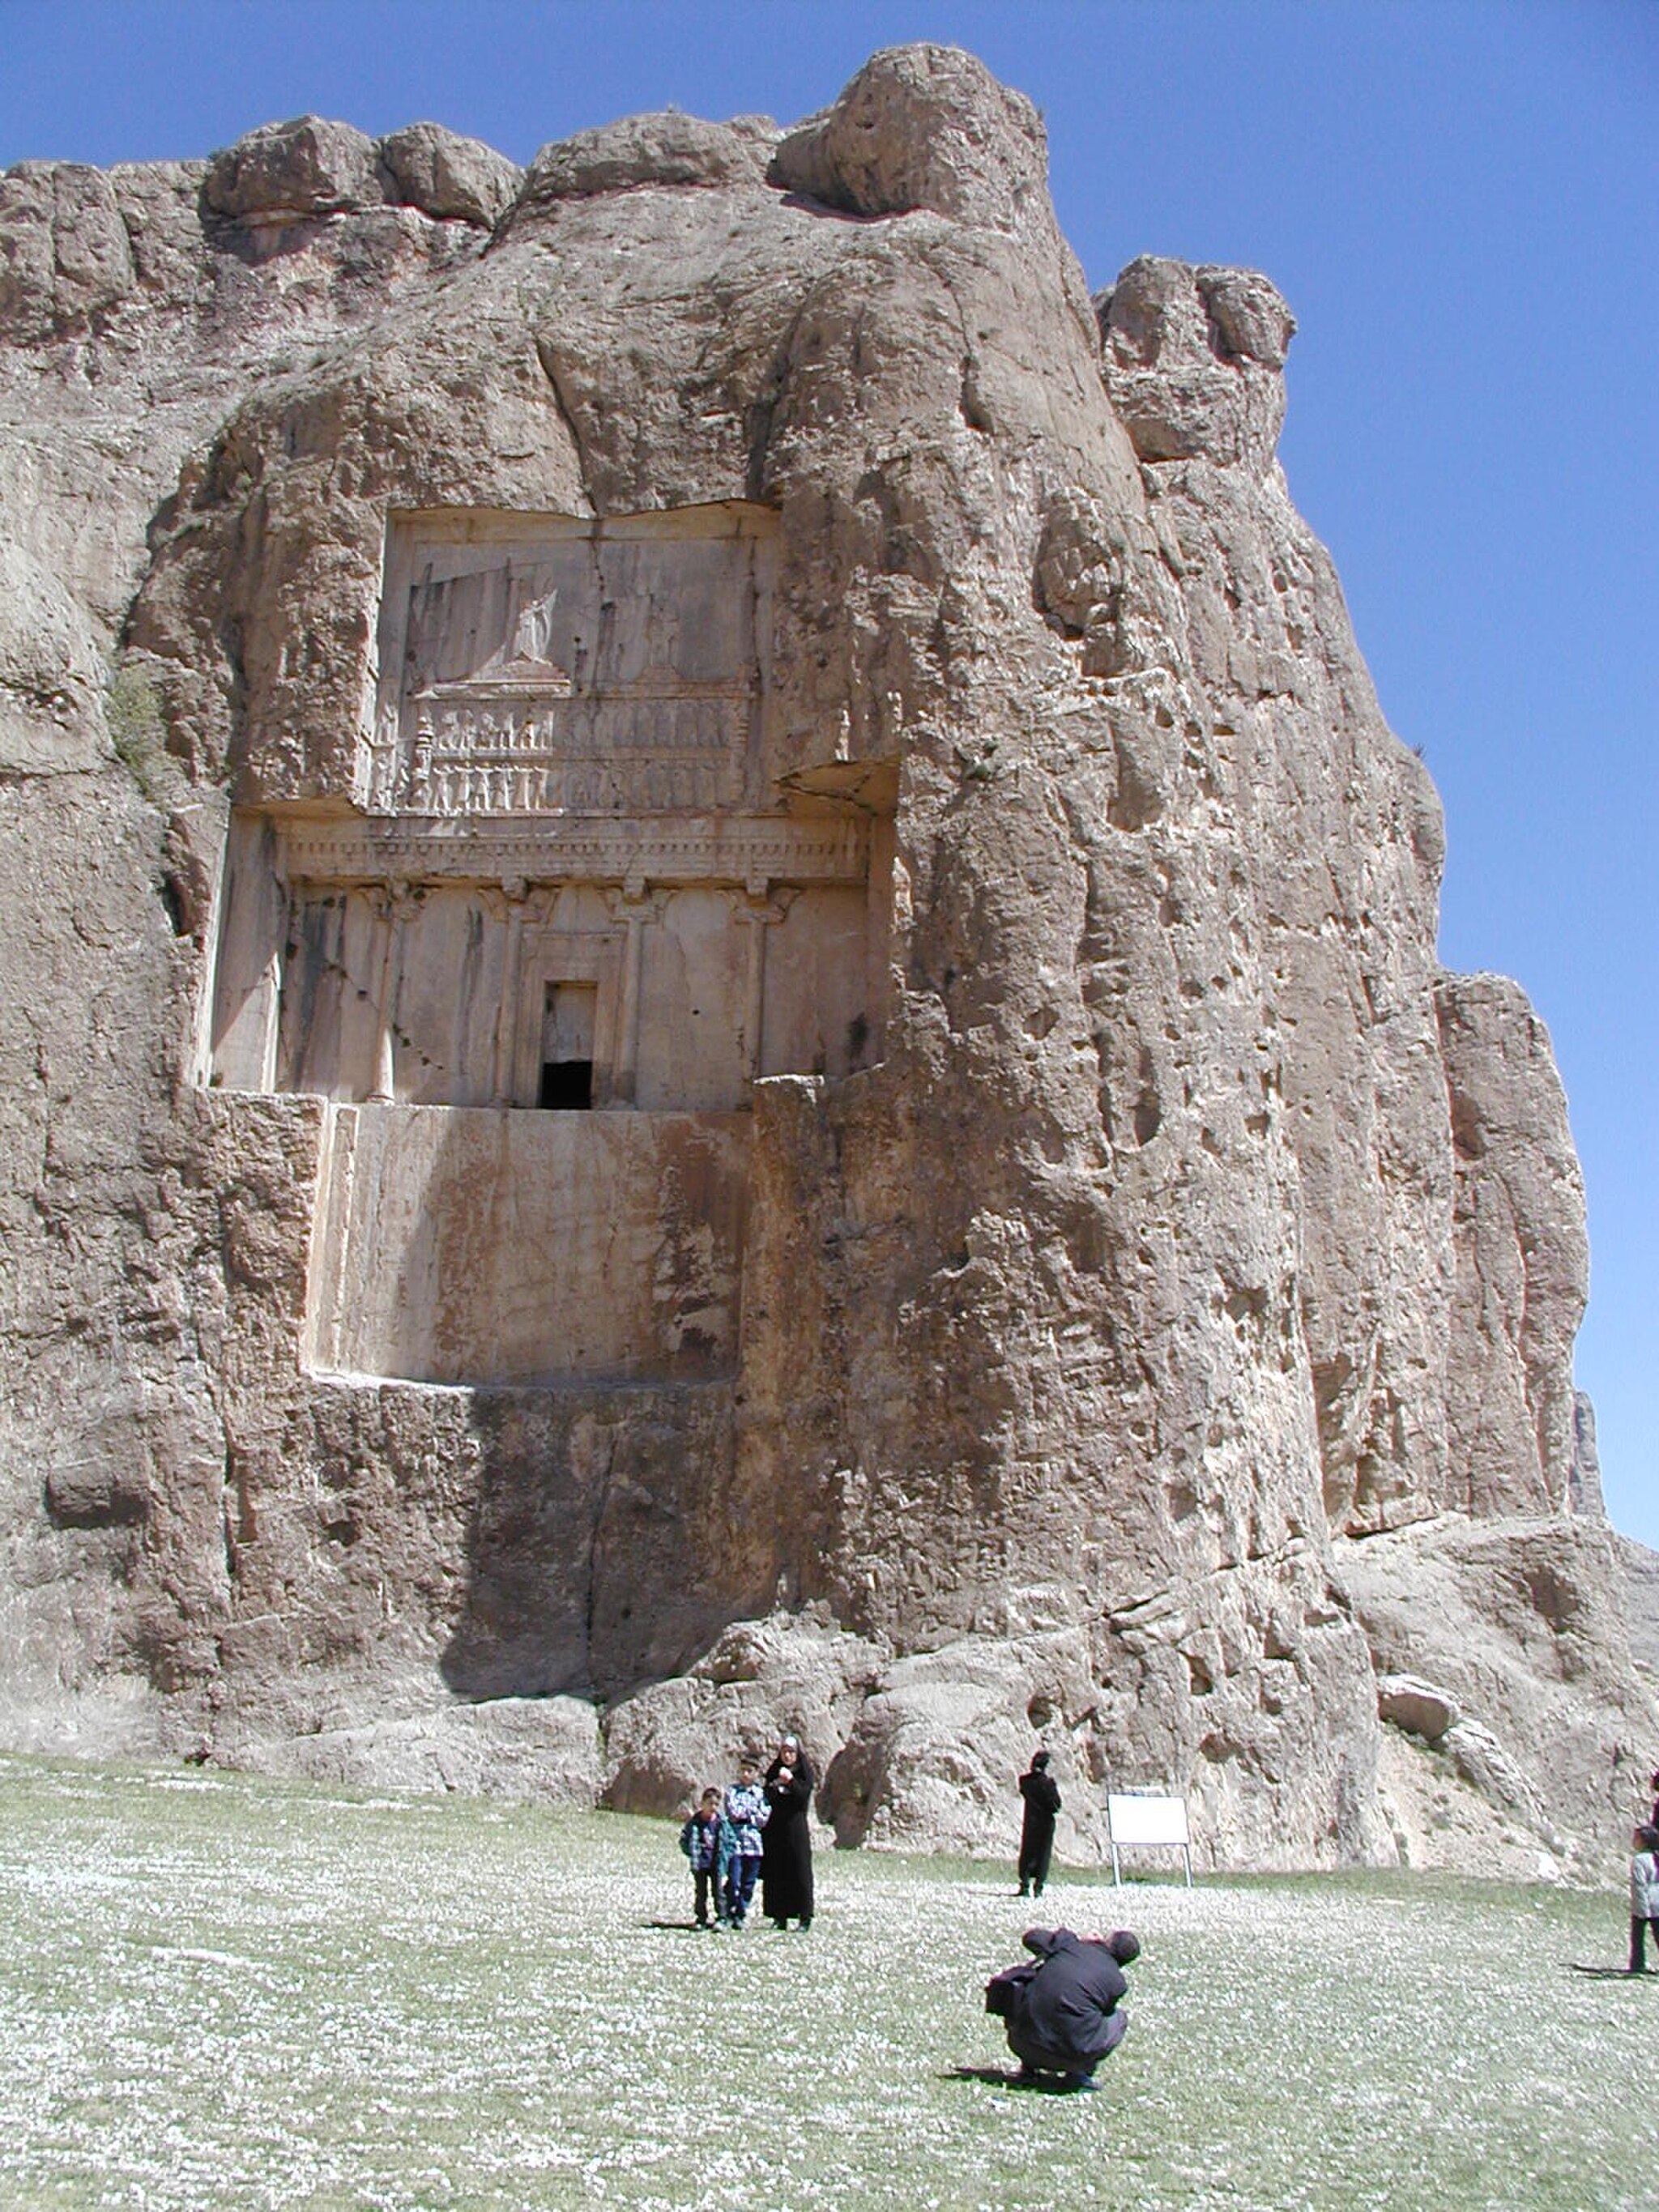
Title: Naqsh-i Rustam (Iran) Relief Achamenid Period
Description: Tomb of Xerxes I, Naqsh-e Rustam, Iran
Date: 27 March 2001 (according to Exif data)
Categories: Tomb of Xerxes I, Files with no machine-readable source, Self-published work, PD-self, Assumed own work, Photographs taken on 2001-03-27